Marine art

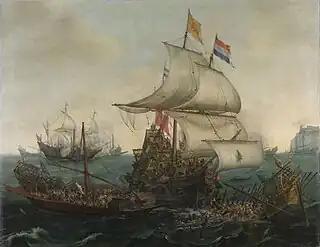
Hendrick Cornelisz Vroom, 1617, "Dutch Ships Ramming Spanish Galleys off the Flemish Coast in October 1602"

An important work by a Flemish "follower of Patenir" is the "Portuguese Carracks off a Rocky Coast" of about 1540 (787 x 1447 mm), in the National Maritime Museum, Greenwich, London, "which has justly been labelled the earliest known pure marine painting". This probably represents the meeting of two small fleets involved in escorting a Portuguese princess going to be married; a type of ceremonial maritime subject which remained very common in court art until the late 17th century, although more often set at the point of embarkation or arrival. Another example is the painting in the Royal Collection showing Henry VIII embarking for the Field of the Cloth of Gold, which is typical in clearly showing the ships side-on, with no attempt to adjust for the high view point.